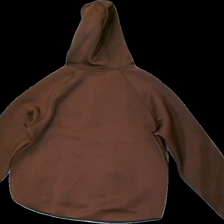
View: back
Type: Hoodie
Category: Unisex
Brand: Not in the list
Brand text on label: Bluewear
Colors: Brown, Black
Material: 100% Polyester
Cut: Regular
Size: XXL
Stains: Minor
Price range: <50
Recommended usage: Export
Description: damaged fabric